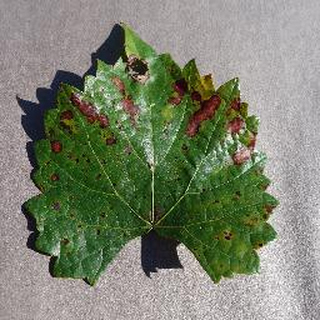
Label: grape_esca_black_measles